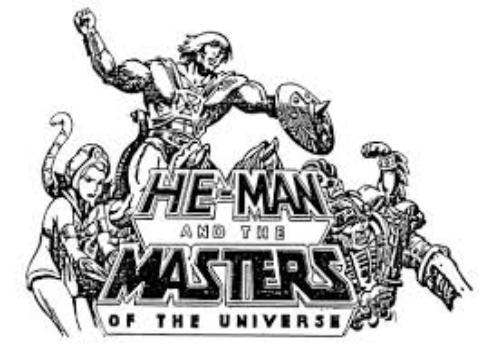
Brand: he-man
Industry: Clothes